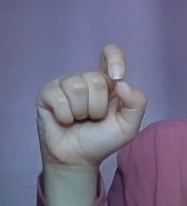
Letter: fa